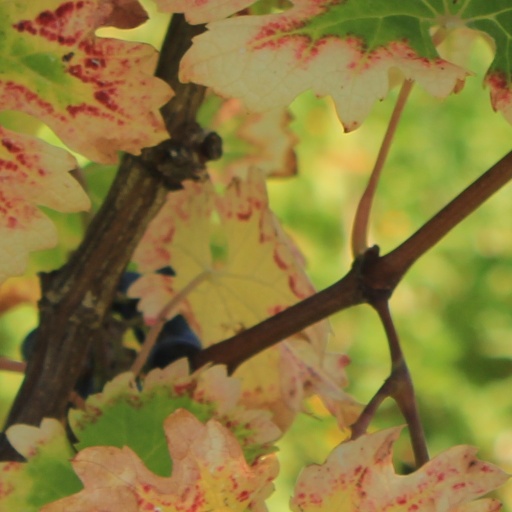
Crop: grape